George Villiers, 1st Duke of Buckingham

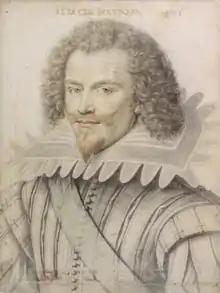
Drawing made in Paris by Daniel Dumonstier, 1625

Until King James died in 1625, Buckingham was the King's constant companion and closest advisor, enjoying control of all royal patronage. Buckingham used his influence to prodigiously enrich his relatives and advance their social positions, which soured public opinion towards him.